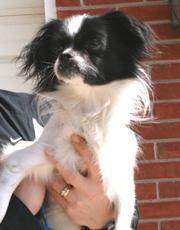
Japanese_spaniel